Mahanadi

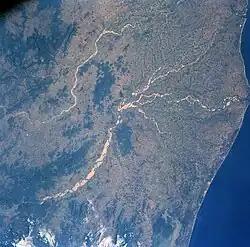
The Mahanadi River Delta at False Point.

The river traverses the Cuttack district from west to east. Just before entering Cuttack, it gives off a large distributary called the Kathjori. The city of Cuttack stands on the spit separating the two channels. The Kathjori then throws off many streams like the Kuakhai, Devi and Surua which fall into the Bay of Bengal after entering the Puri district. The Kathjori itself falls into the sea as the Jotdar. Other distributaries of Mahanadi include the Paika, Birupa River, Chitroptala river, Genguti and Lun. The Birupa then goes on to join the Brahmani River at Krushnanagar and enters the Bay of Bengal at Dhamra. The Mahanadi proper enters the sea via several channels near Paradeep at False Point, Jagatsinghpur. The combined delta of the Mahanadi's numerous distributaries and the Brahmani is one of the largest in India.